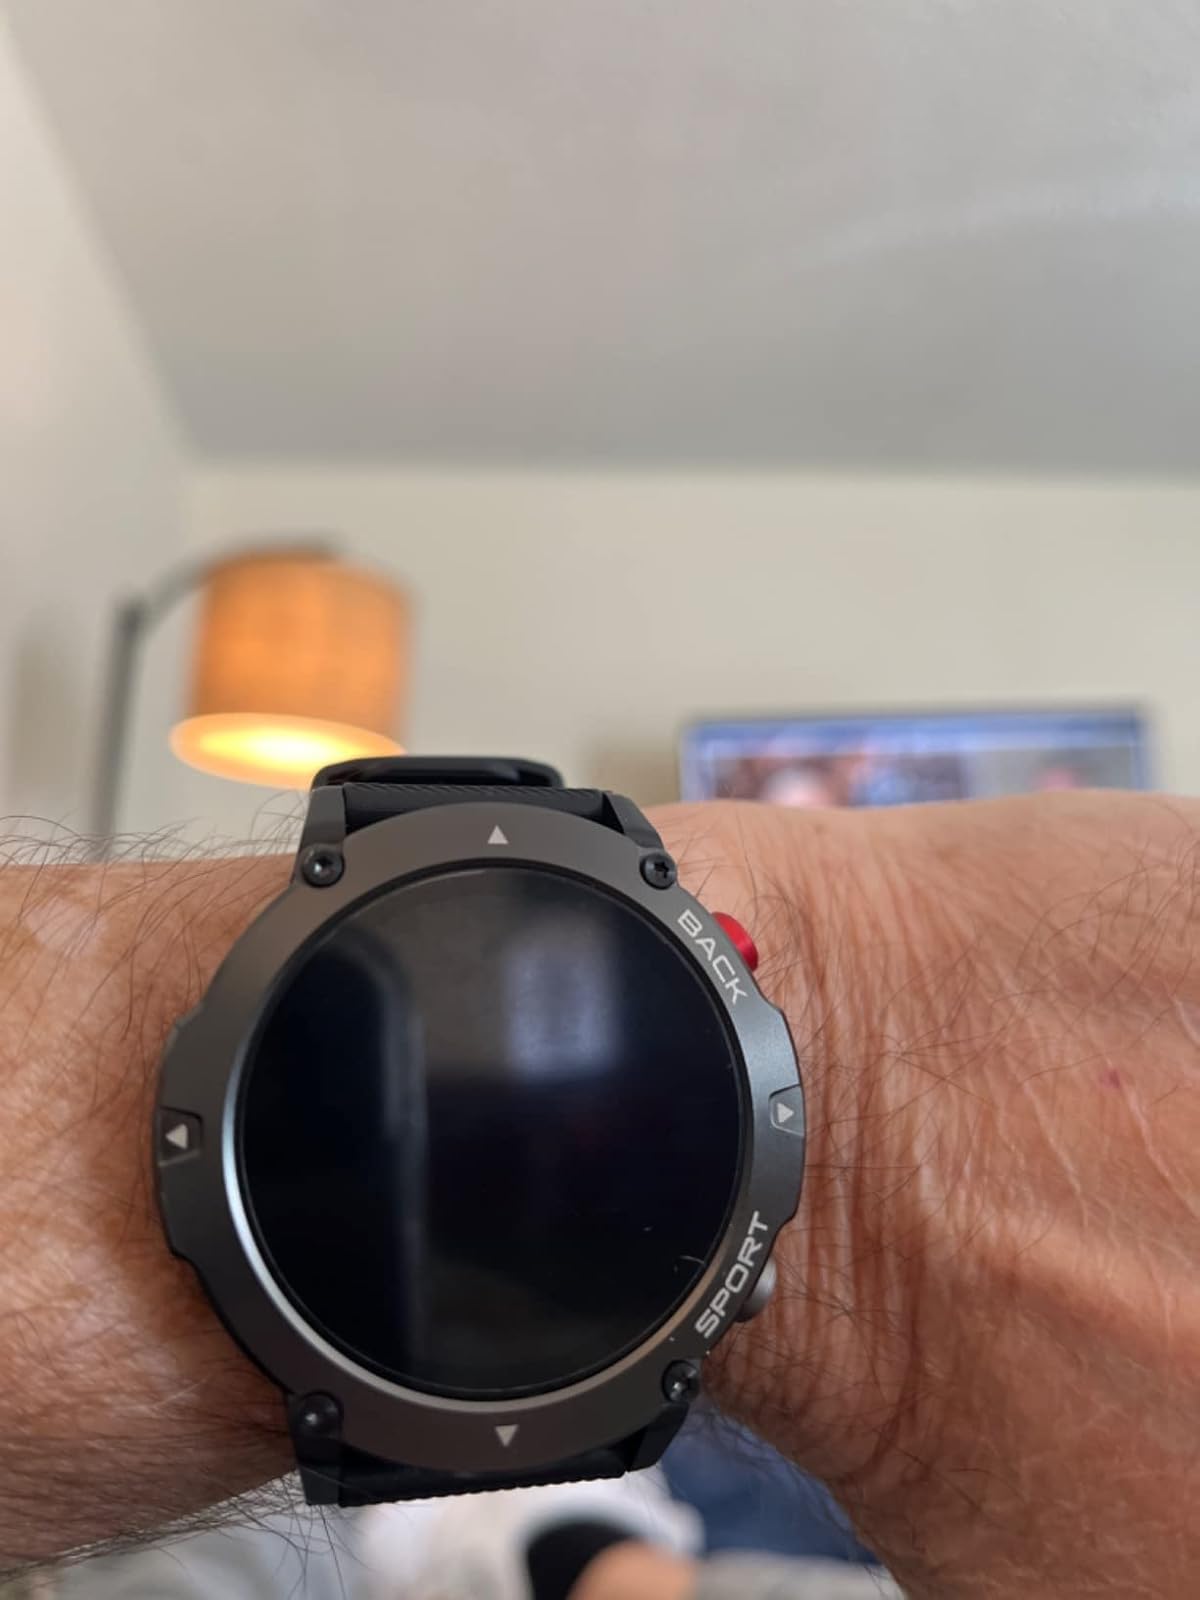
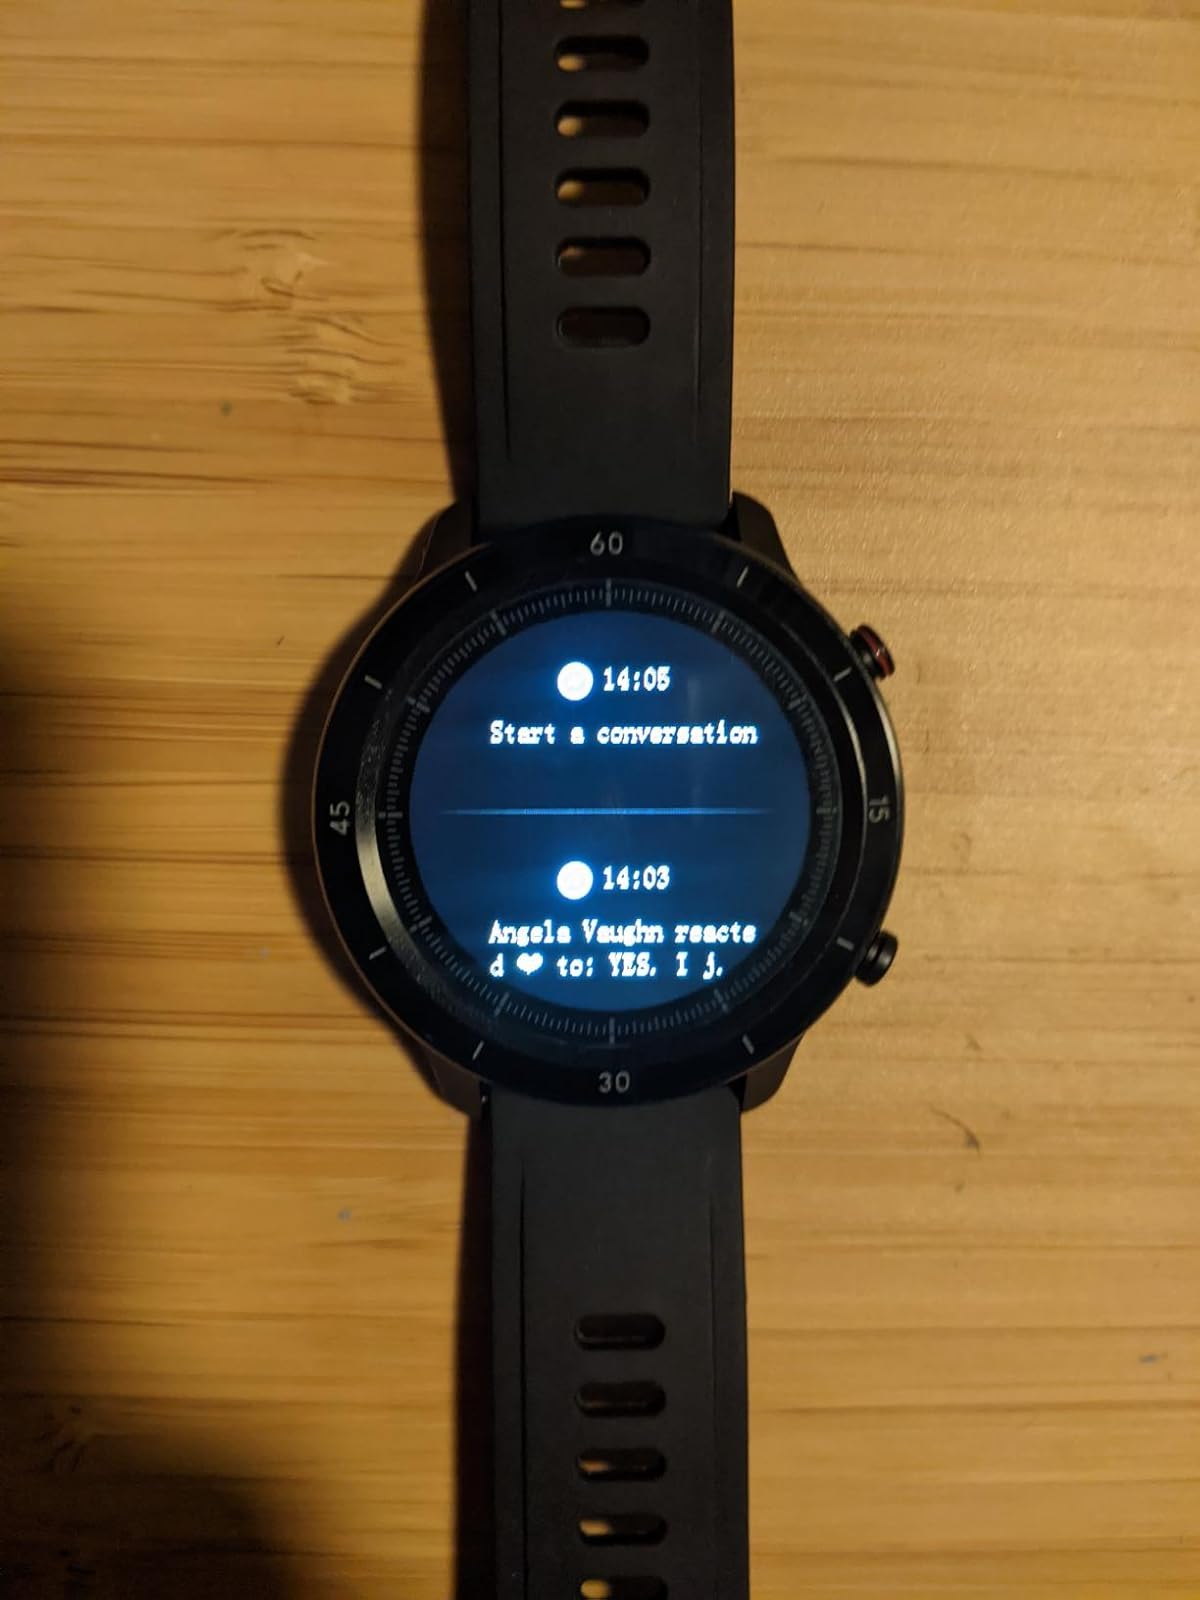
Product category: smartwatch
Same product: no